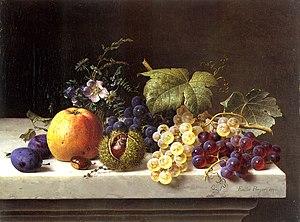
Emilie Preyer est une peintre allemande de natures mortes.